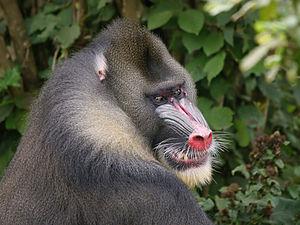
La Vallée des Singes est un parc zoologique français situé à Romagne, dans la Vienne. Fondé par le Néerlandais Wim Mager en 1998, vingt-sept ans après avoir fondé le parc Apenheul, le parc présente aujourd'hui une grande diversité de primates sur des îles végétalisées que le visiteur traverse en circulant au milieu des singes et autres lémuriens.